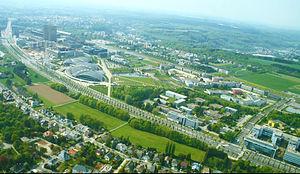
Le tramway de Luxembourg est composé d'une seule ligne appelée ligne T1, exploitée par la société Luxtram, qui est en service depuis le 10 décembre 2017, marquant ainsi le retour de ce moyen de transport dans la capitale du Luxembourg plus de 50 ans après sa disparition. En luxembourgeois, il est appelé Stater Tram, soit tramway de la ville en français, « la ville » désignant ici de façon courante la ville de Luxembourg.